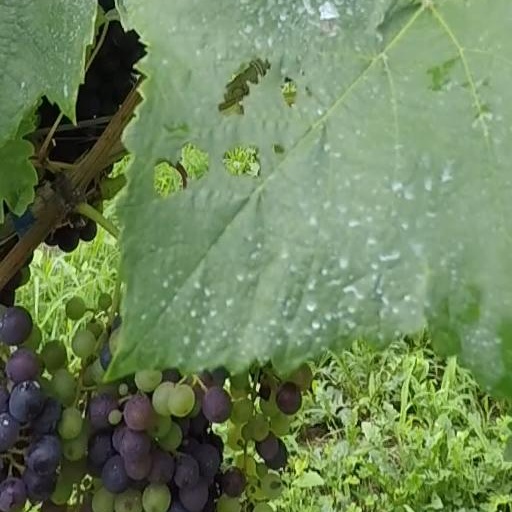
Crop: grape